Decet Romanum Pontificem

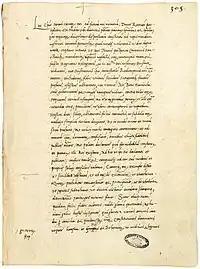
"Decet Romanum Pontificem"

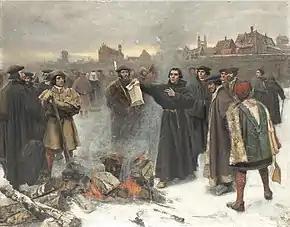
Painting of Luther burning a copy of "Exsurge Domine" by

There are at least two other important papal bulls with the title : one dated 23 February 1596, issued by Pope Clement VIII, and one dated 12 March 1622, issued by Pope Gregory XV.